Burns' Heir

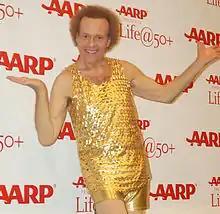
Richard Simmons did not voice his own robotic counterpart, despite the writers' wishes.

"Burns' Heir" was the first episode in which Jace Richdale received a writers' credit, although he was a part of "The Simpsons"'s staff for several seasons. When he was starting out as a writer on the show, Richdale was told to pitch some story ideas and he came up with the basic plot off the top of his head. David Silverman was originally going to direct the episode, but he was so swamped with his work as supervising director that it was reassigned to Mark Kirkland. While the Simpsons are at a movie, there is a parody of the THX sound Deep Note. During that scene, a man's head explodes in a reference to the film "Scanners". The THX executives liked the parody so much that the scene was made into an actual THX movie trailer, with the scene being redone for the widescreen aspect ratio.